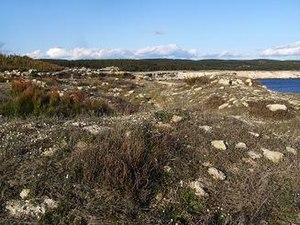
Photographie du site archéologique de l'Arquet (Martigues, 13). La photo a été prise selon l'axe nord-sud en direction du nord. Elle montre approximativement le centre et la partie nord du site.
Le site archéologique de l'Arquet est un ancien village côtier avatique peuplé par intermittence du VIIᵉ au IVᵉ siècle av. J.-C.. Il est aujourd'hui situé dans le sud de la commune de Martigues.
Les Avatiques sont un peuple celto-ligure, appartenant à la fédération des Salyens, qui vivait à l'ouest et au sud de l'étang de Berre sur un territoire centré sur l'actuelle ville de Martigues. Ils sont ainsi mentionnés par Pomponius Mela : « Entre Massilia et le Rhône, les Avatiques possèdent Maritima sur les bords d'un lac ».